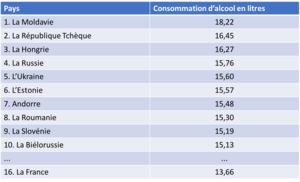
consommation d'alcool par pays
L'industrie de l'alcool est un terme utilisé pour qualifier la fabrication et la commercialisation d'alcool. Cette industrie concerne la transformation de produits agricoles alimentaires en alcool brut et de sous-produits agricoles et agroalimentaires en alcool rectifié ou en vinaigre. L'alcool est utilisé dans l'élaboration de boissons alcoolisées, pour le renforcement des vins, dans l'industrie des parfums et des cosmétiques et de la confiserie, ainsi que dans la fabrication de vitamines, dans la médecine et dans l'ingénierie. Cette industrie a été accusée dans les années 1990 de dévier l'attention des problèmes liés à sa consommation, notamment l'alcoolisme. Elle a également été critiquée pour sa non-implication dans les politiques de lutte contre ses effets néfastes.